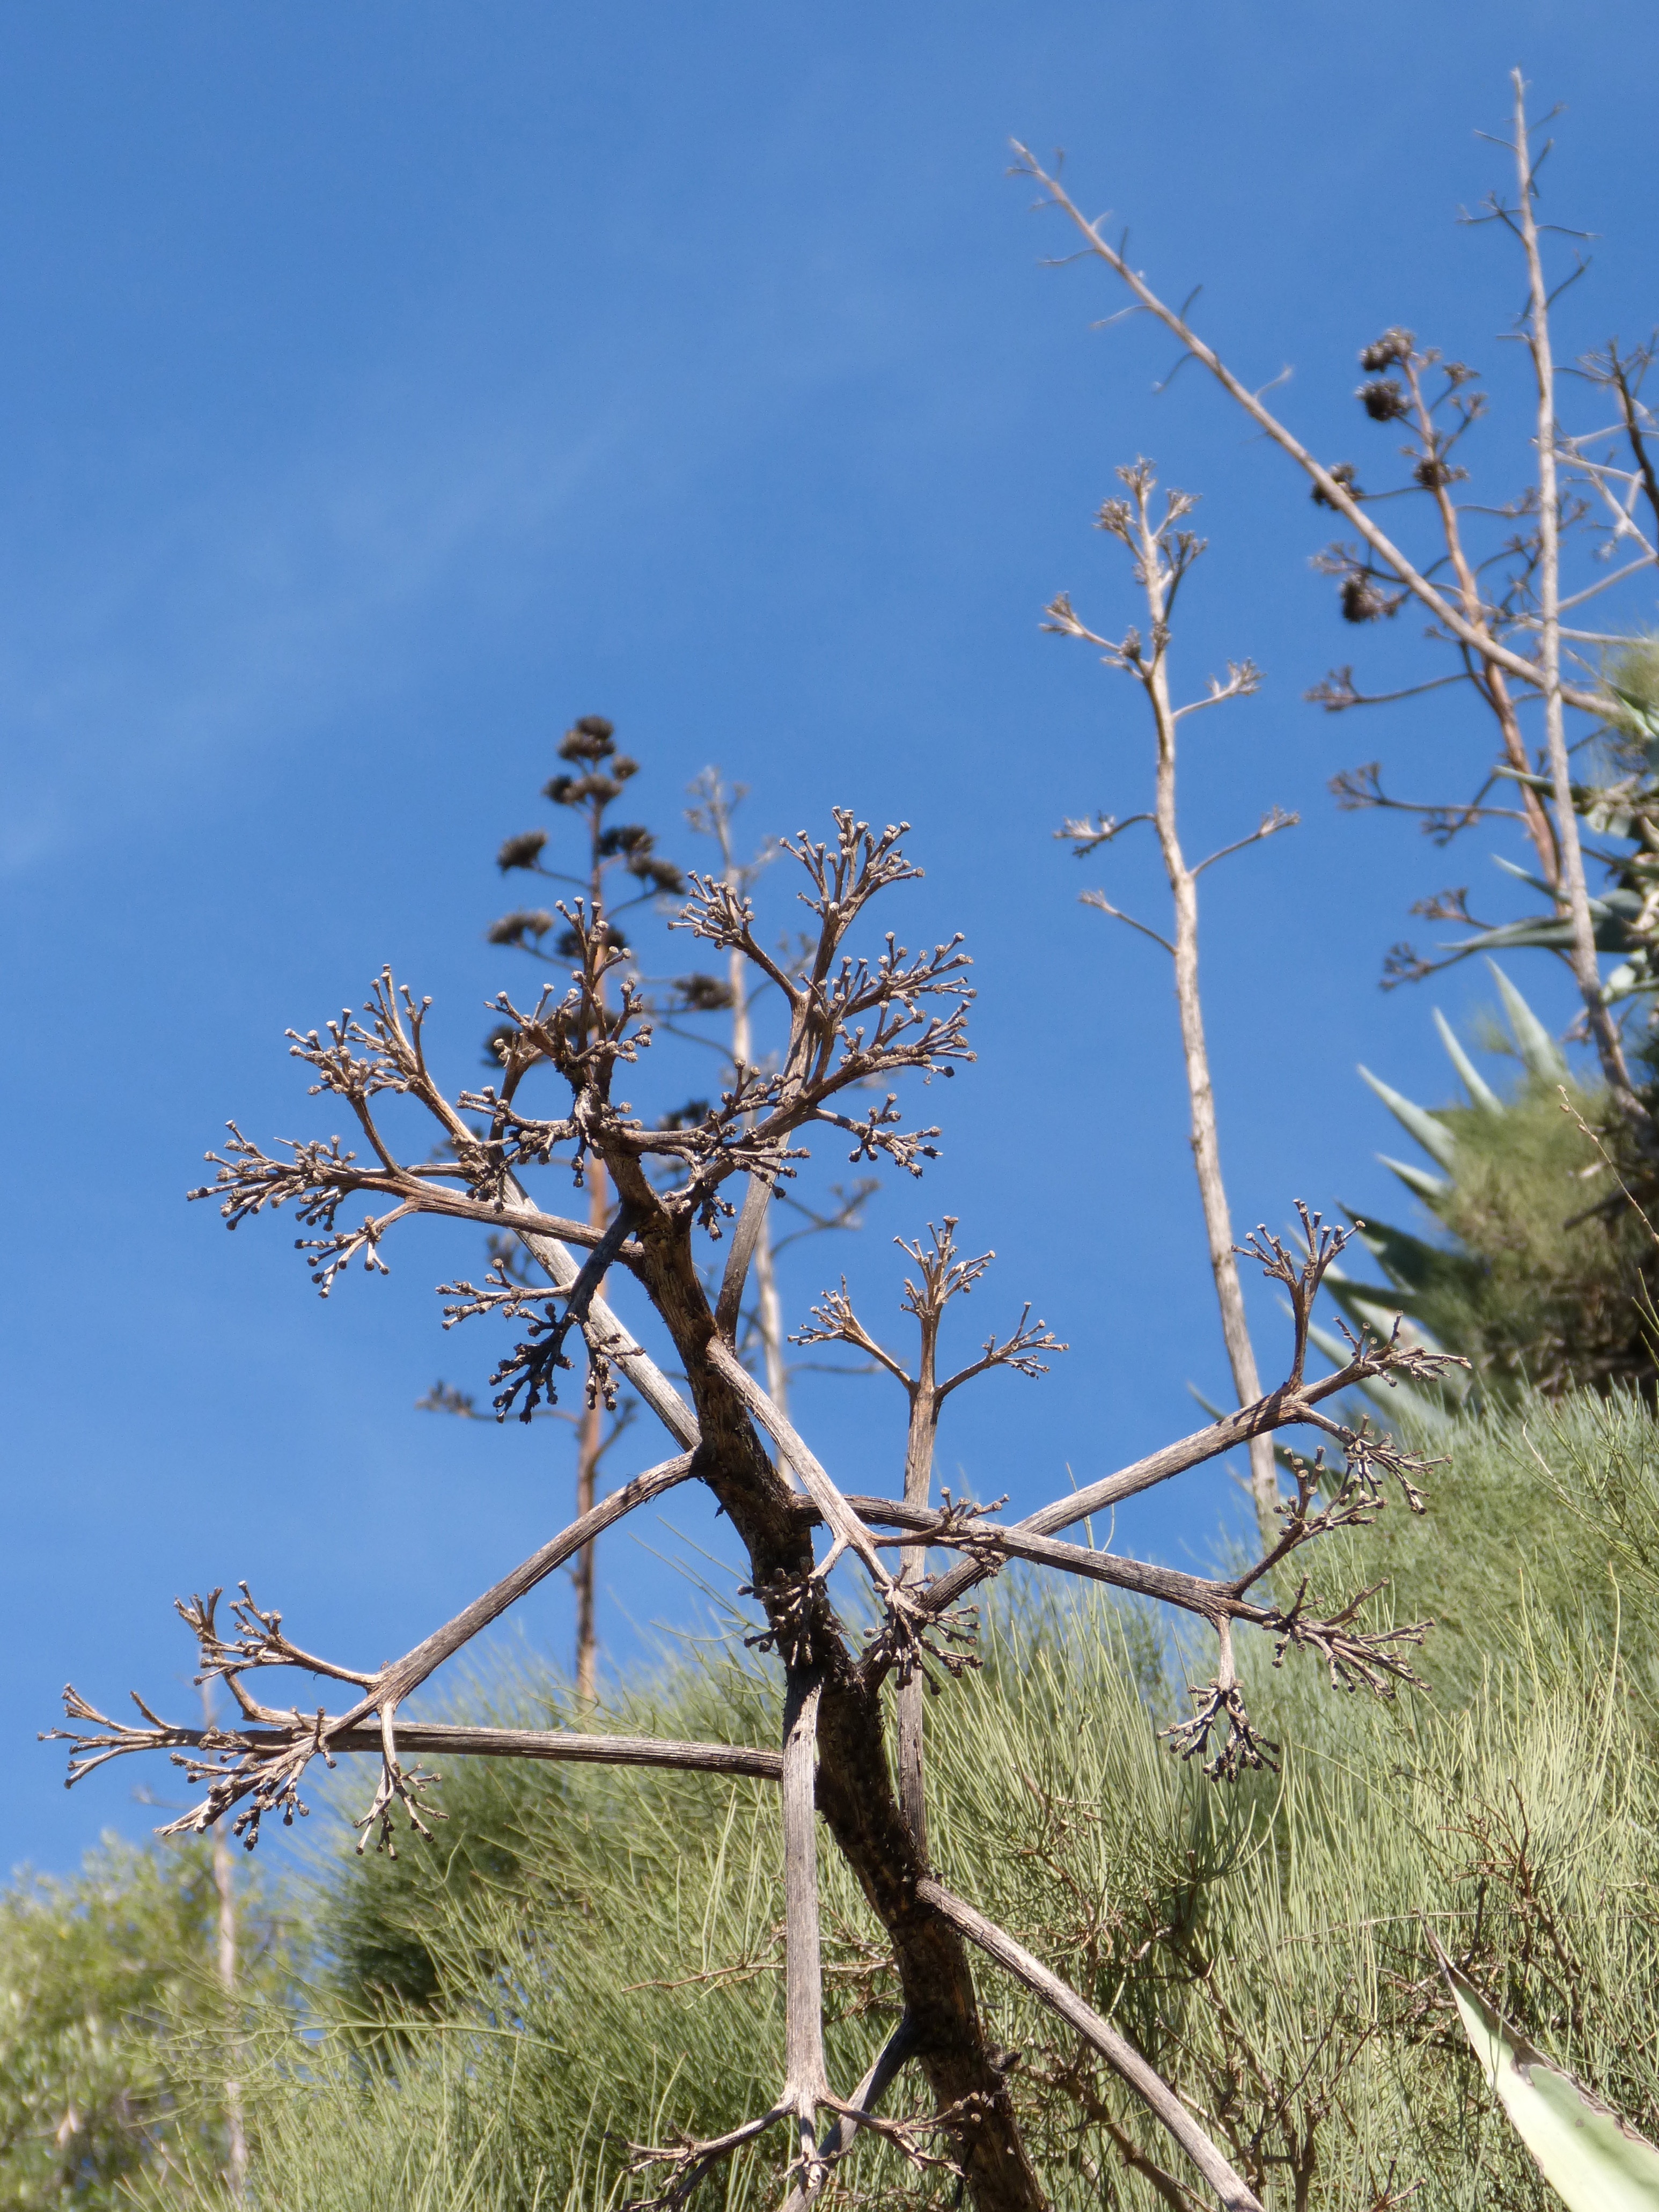
tree, nature, grass, branch, blossom, cactus, plant, sky, leaf, flower, wind, spring, botany, blue, flora, shrub, flowering plant, grass family, woody plant, land plant